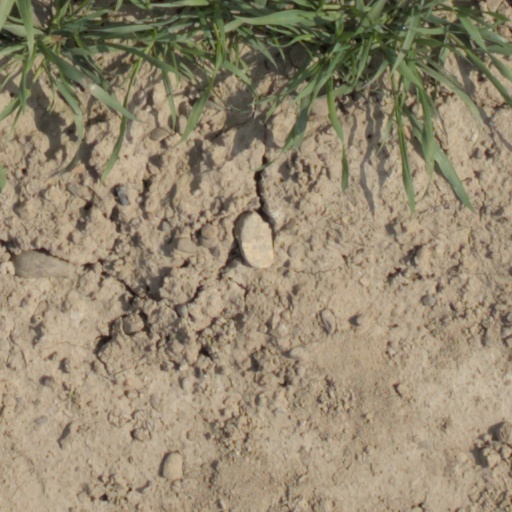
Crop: wheat